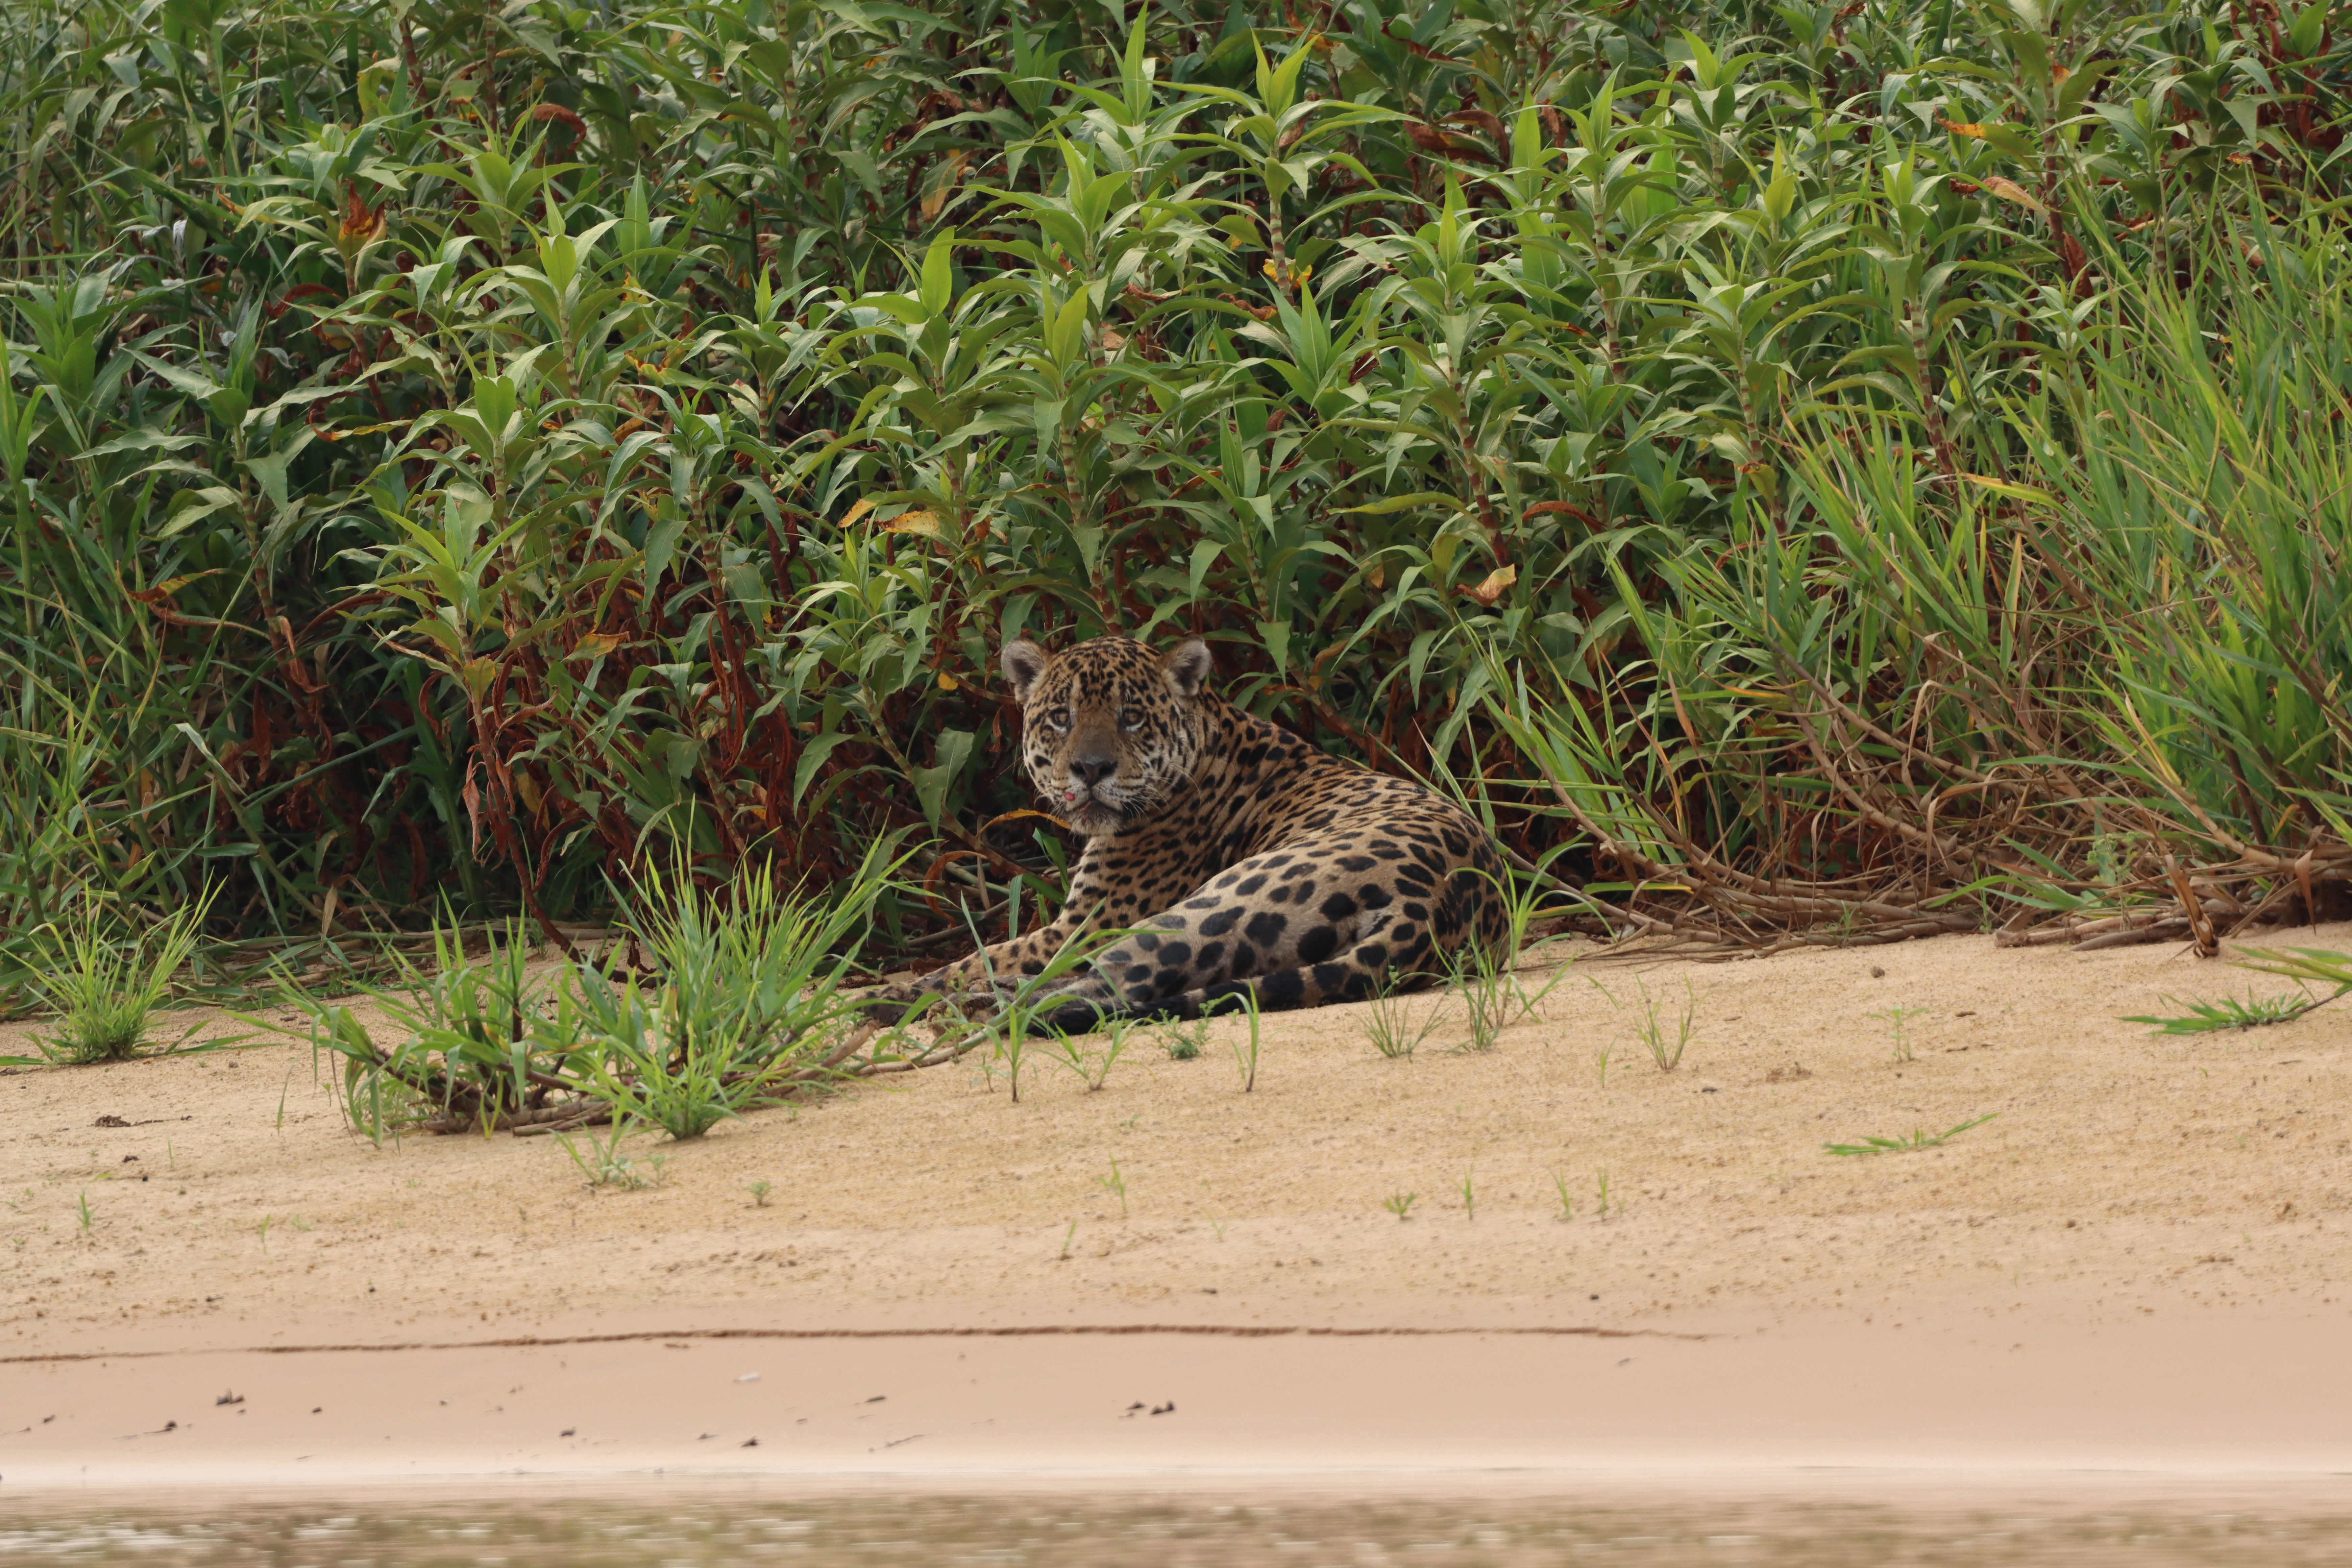
Jaguar: Tomas